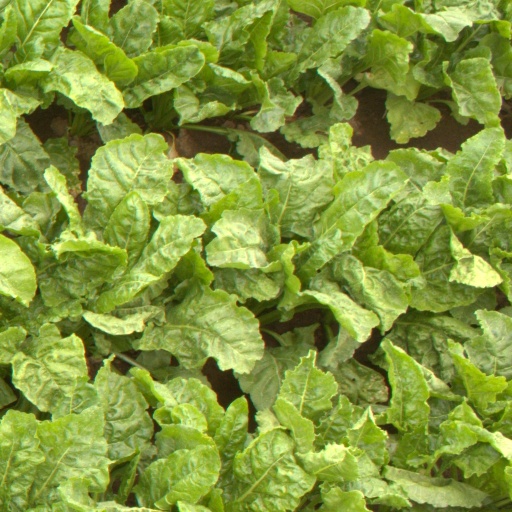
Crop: sugar beet